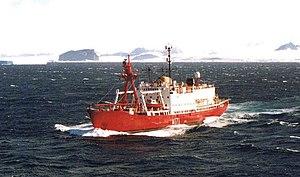
Le HMS Endurance est un navire de la patrouille des glaces de la Royal Navy qui a été en service de 1967 à 1991.